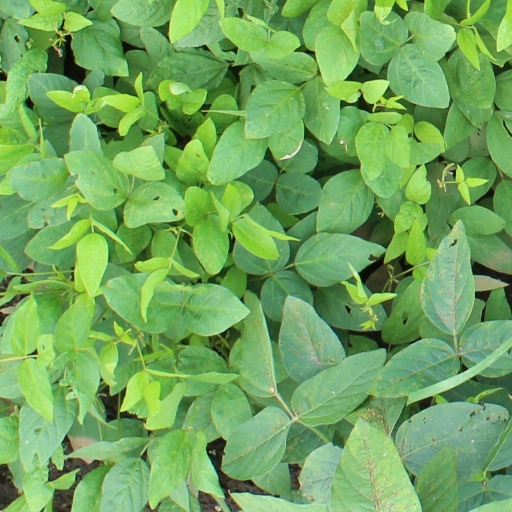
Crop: soybean